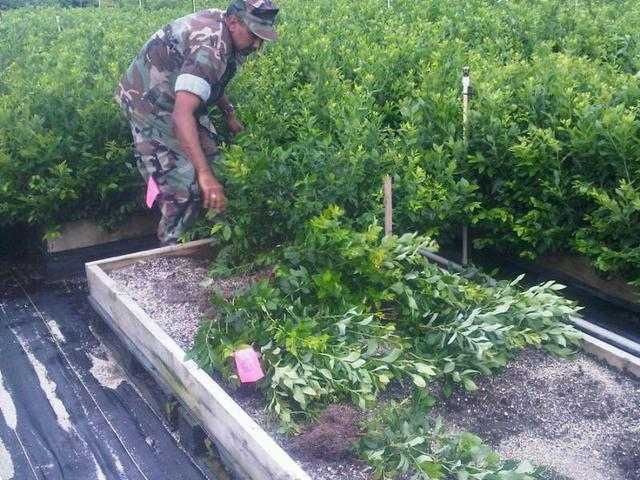
Label: Blueberry